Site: saxony
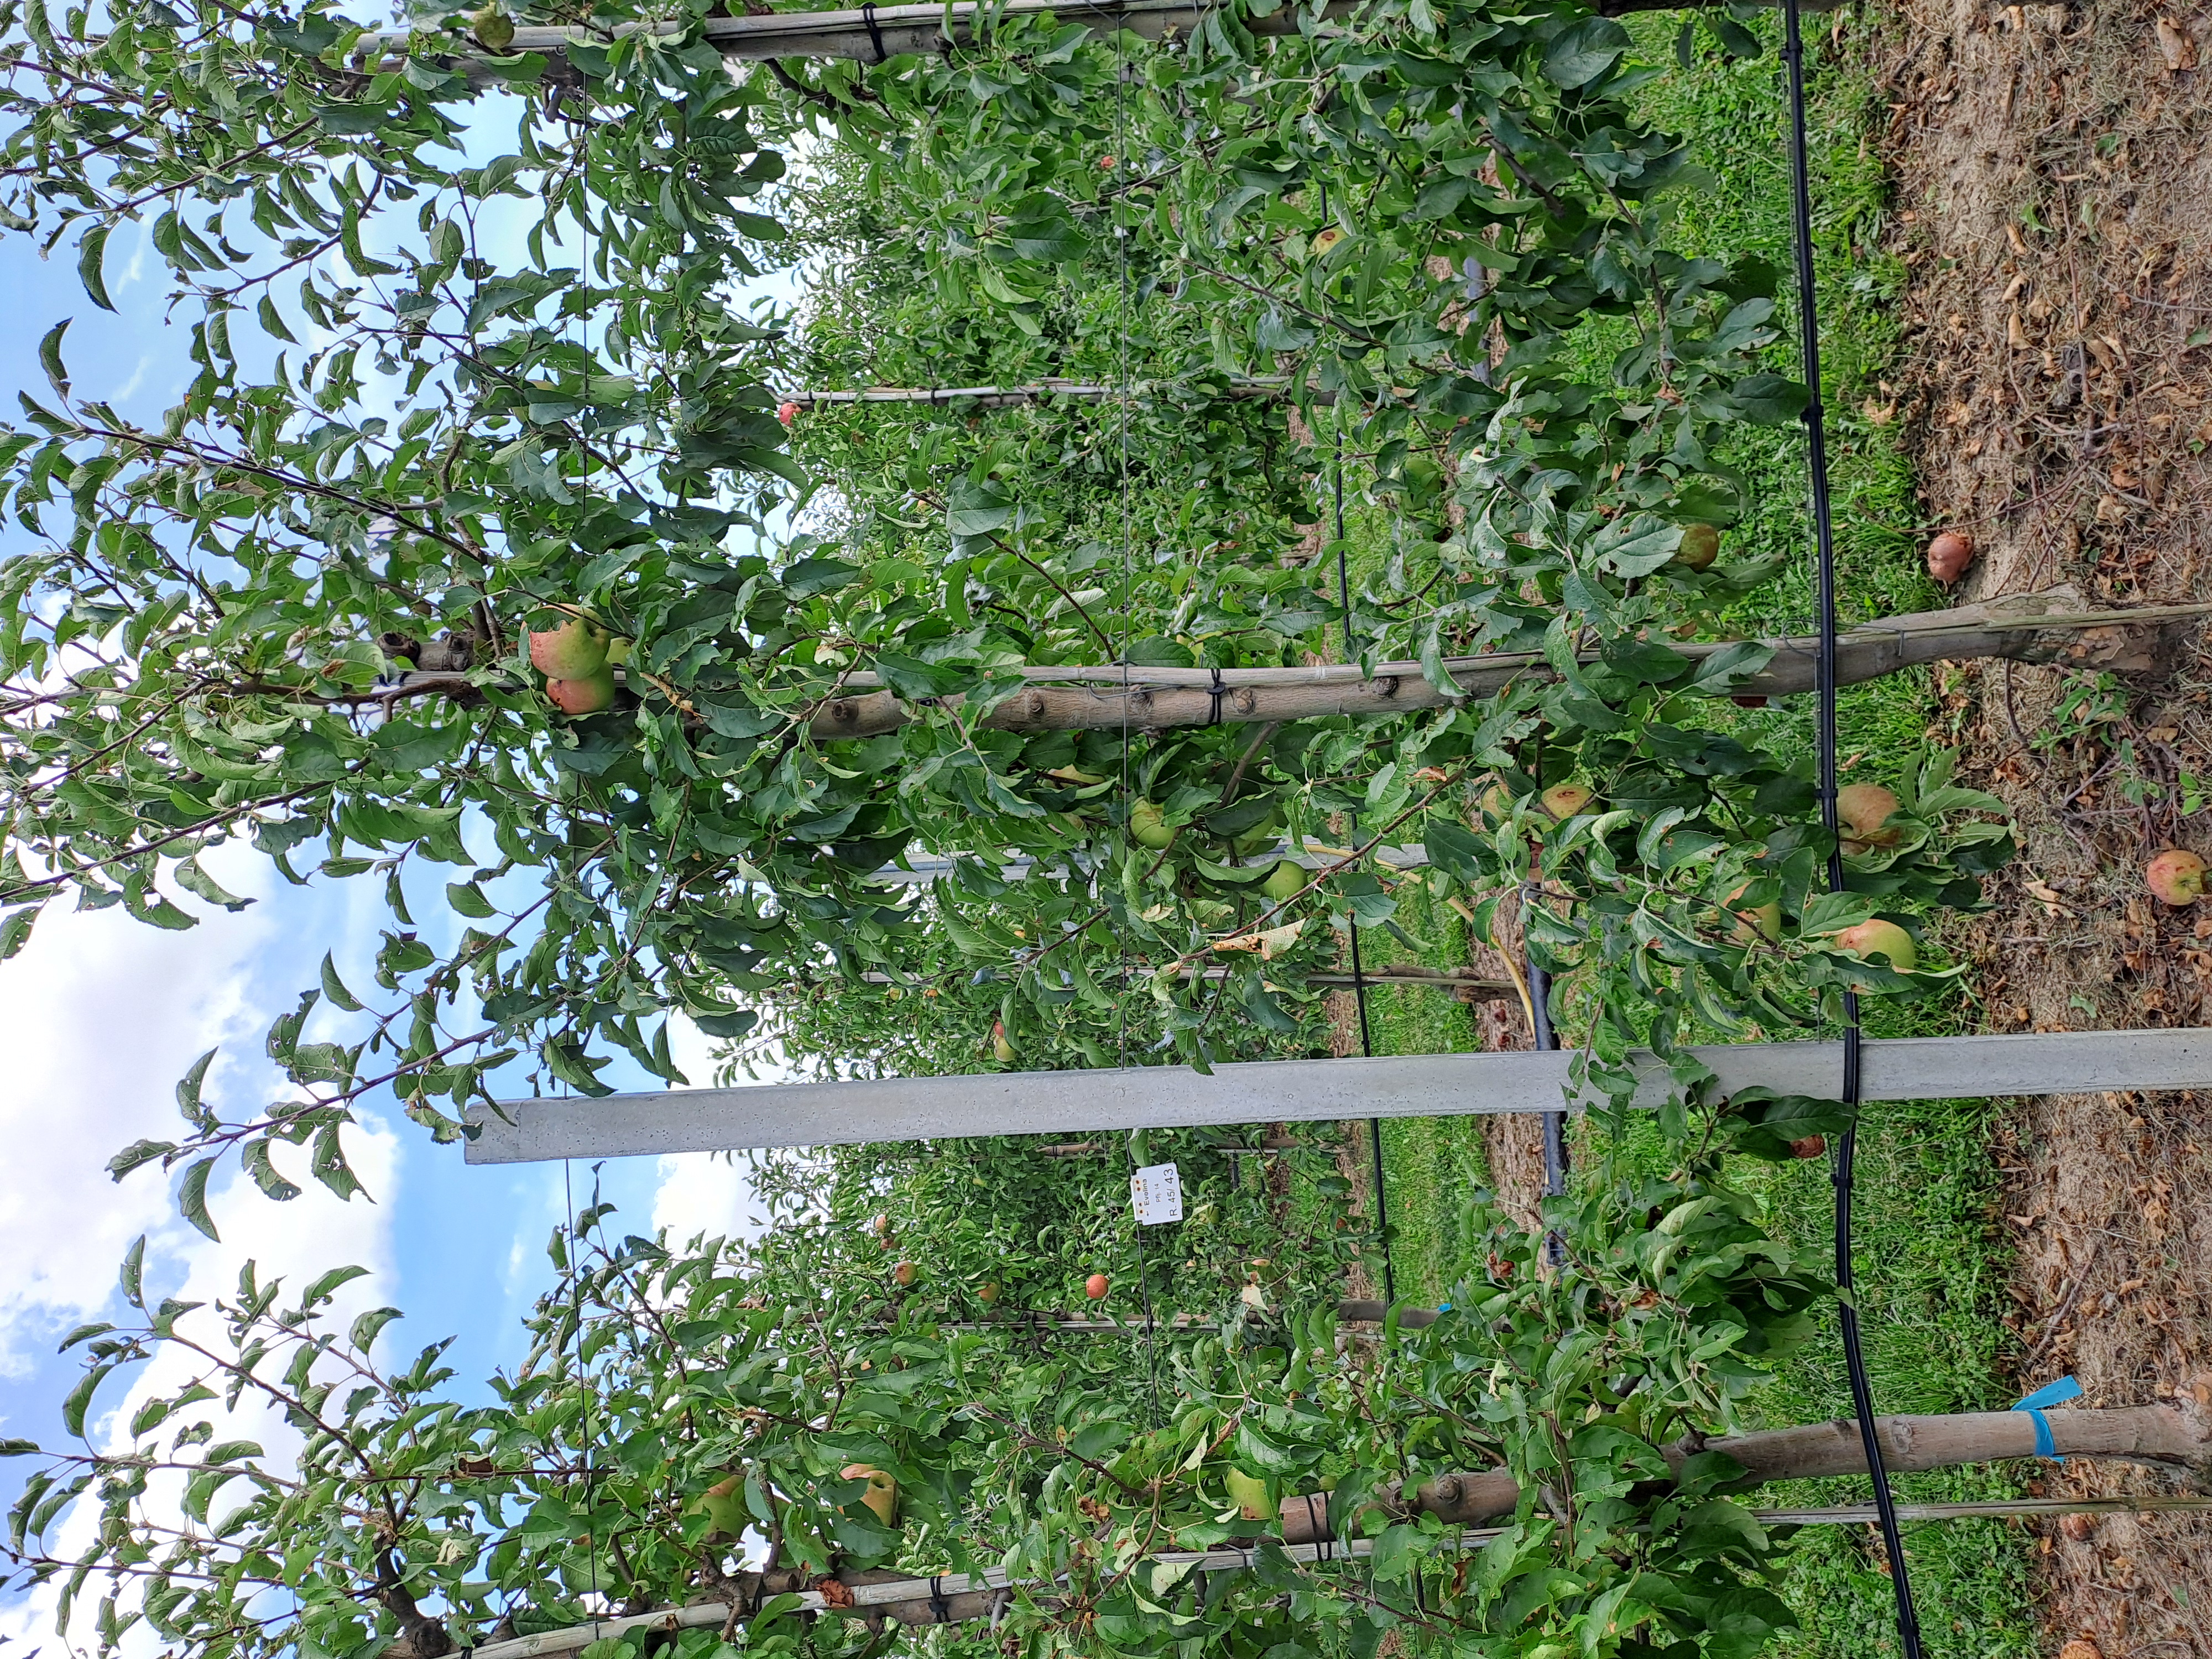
Growth stage (BBCH 85): Maturity of fruit and seed